Frank Rost

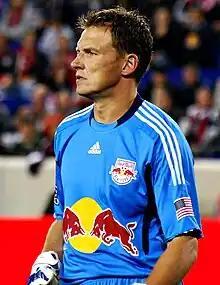
Rost playing for New York Red Bulls in 2011

Frank Rost (born 30 June 1973) is a German former professional footballer who played as a goalkeeper.